Bristol Beacon

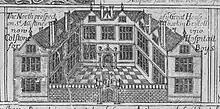
The Great House (then Colston's Hospital for boys) on St Augustine's back, Bristol, 1720s

There has been a building on the site of the hall since the Middle Ages. During the 13th century, a Carmelite friary called Whitefriars stood on the site. In the Tudor period, it was replaced by a mansion called The Great House, built in 1568 by Sir John Young, a member of a merchant family and courtier to Henry VIII. Queen Elizabeth I stayed there as a guest of the Youngs when visiting Bristol in 1574.